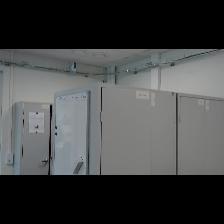
Label: NonHuman